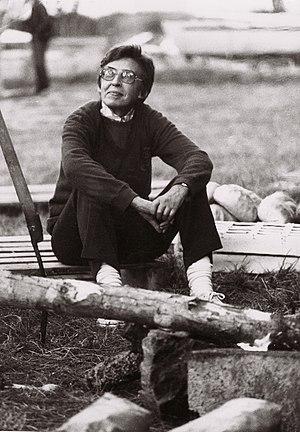
Hélène Viannay assise par terre sur une base des Glénans
Hélène Viannay, née Héléna Victoria Mordkovitch à Paris, le 12 juillet 1917 et morte le 25 décembre 2006 à Paris, est une résistante et dirigeante associative française. Elle est cofondatrice du journal clandestin Défense de la France et du mouvement de résistance éponyme, ainsi que de l'école de voile Les Glénans, dont elle fut déléguée générale pendant vingt ans.